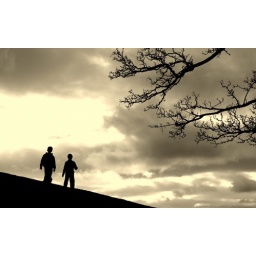
two boys & a tree against the sky